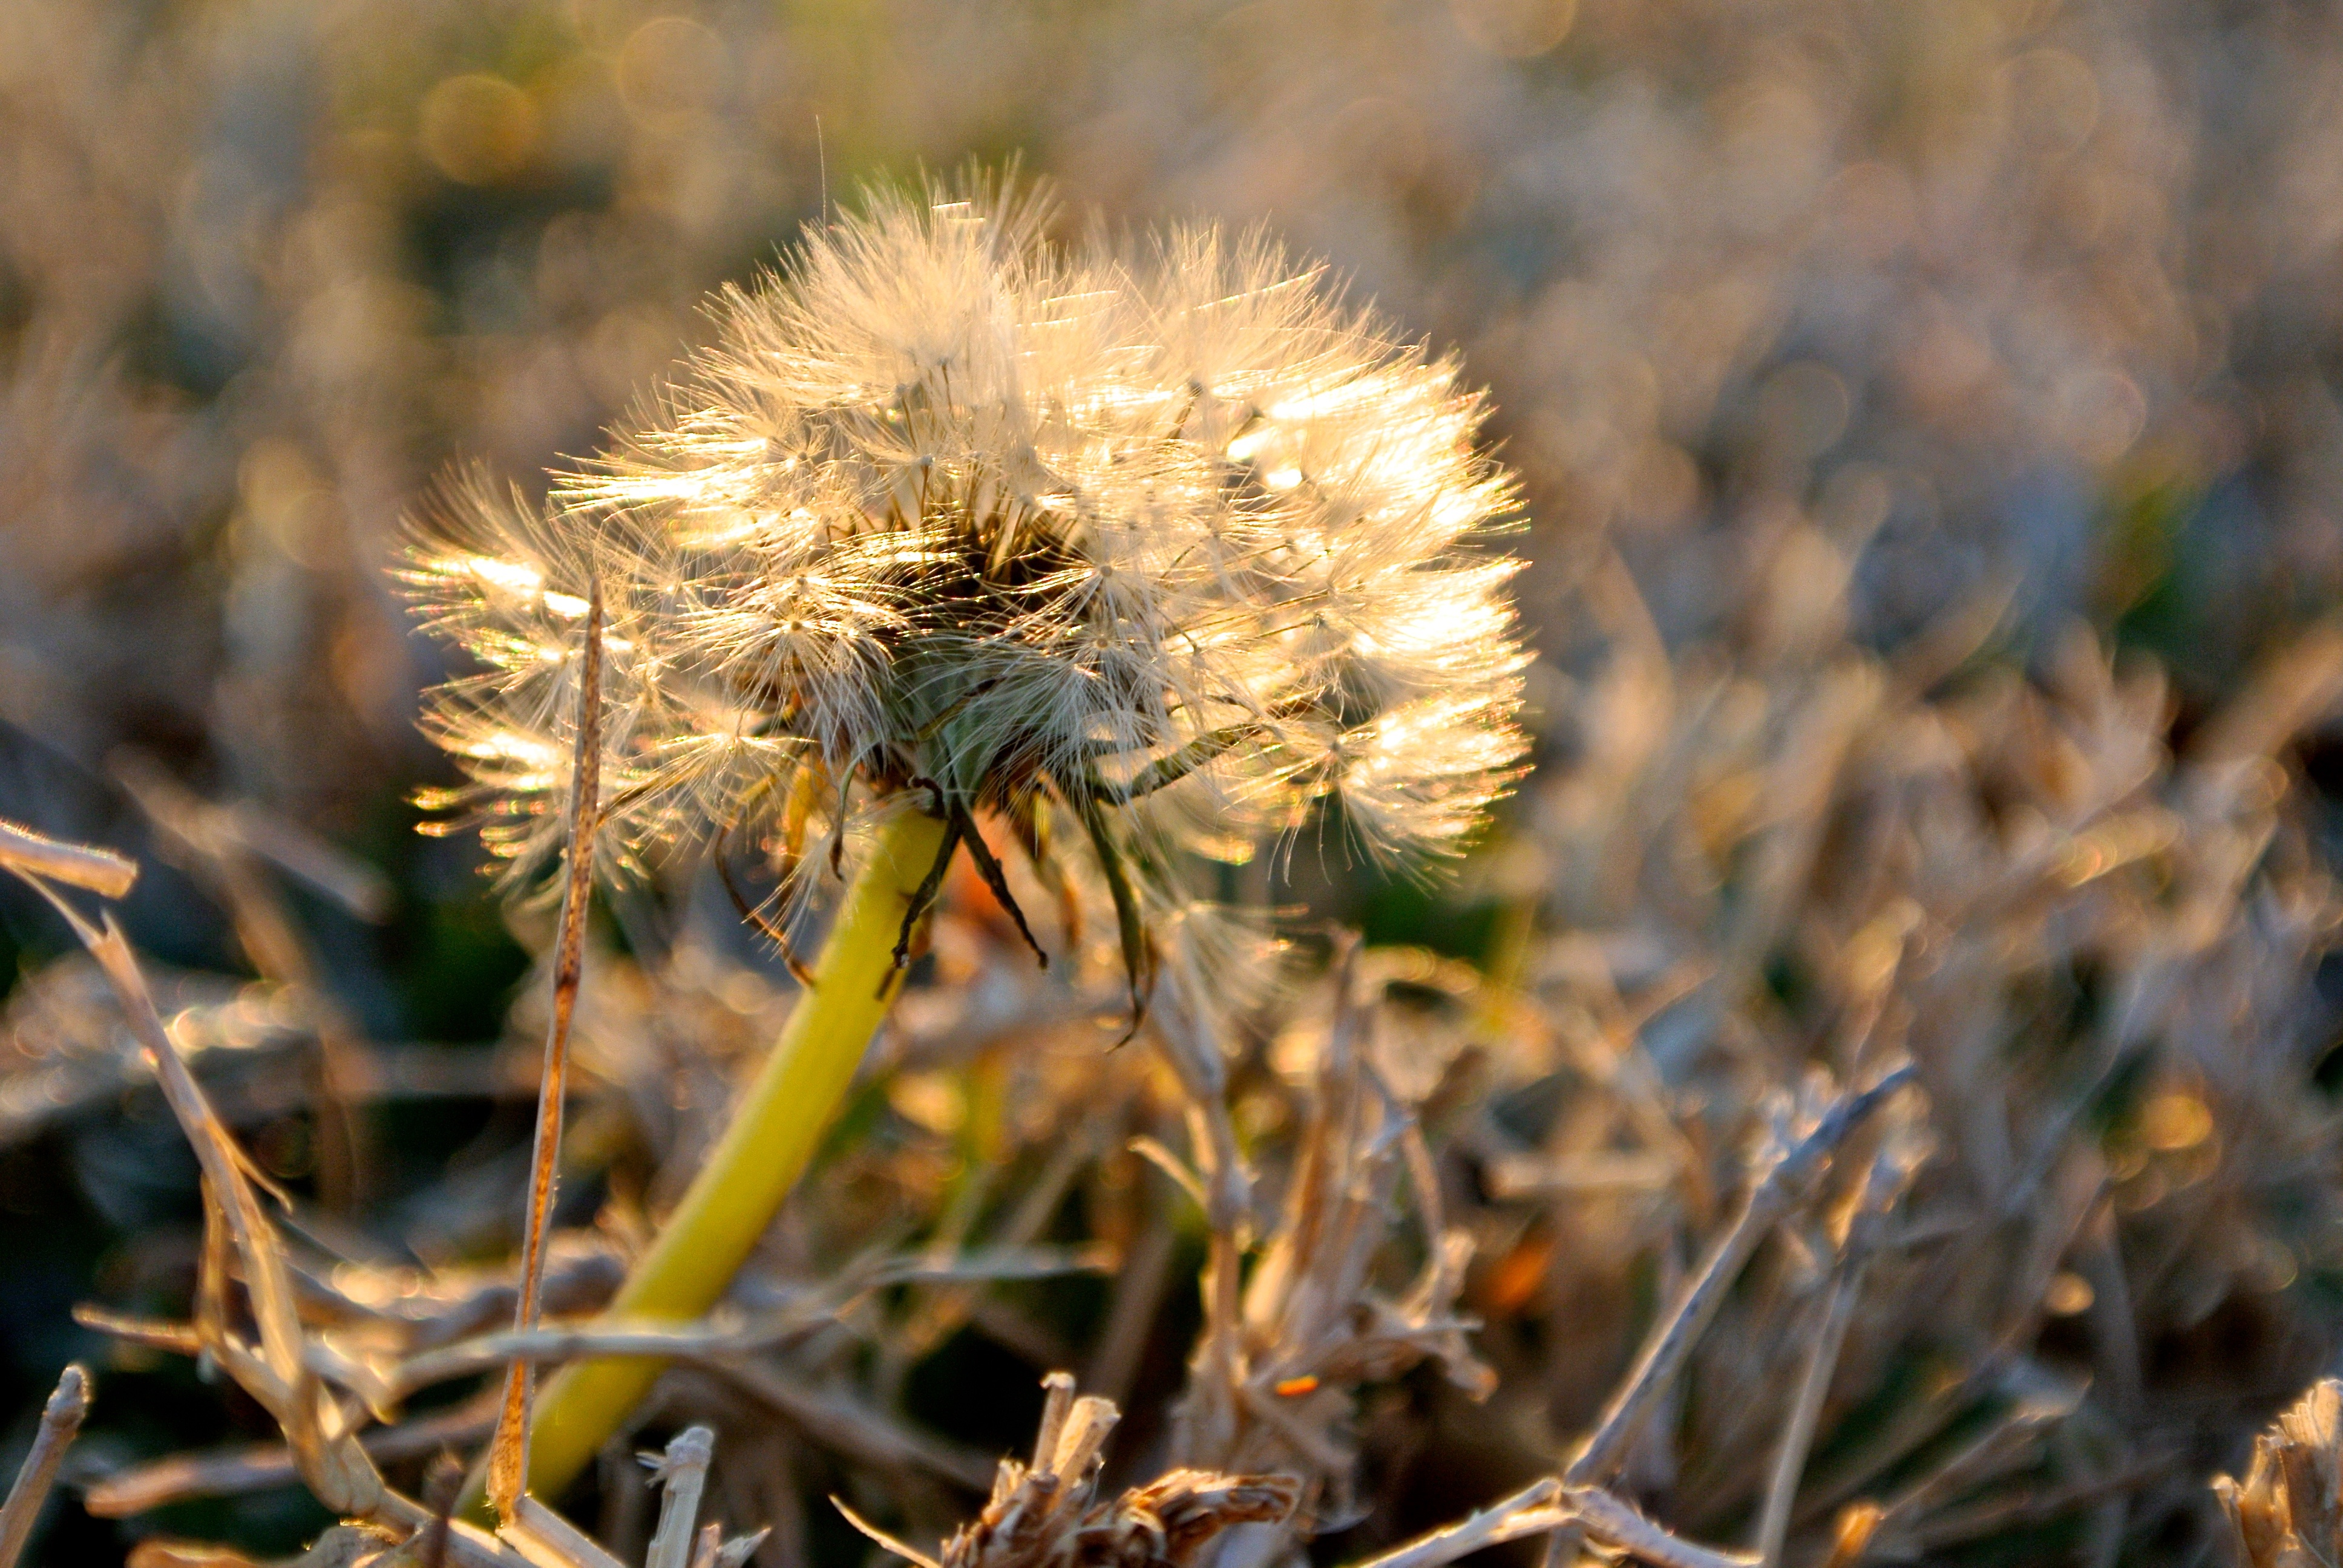
nature, grass, plant, field, prairie, leaf, flower, autumn, botany, flora, fauna, wildflower, close up, thistle, macro photography, flowering plant, daisy family, grass family, land plant, thorns spines and prickles